Alex Stieda

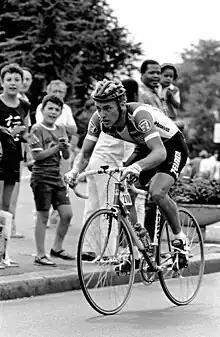
Stieda at the 1986 Tour de France

Alexander Nicholas Ernst Stieda (born 13 April 1961) is a former professional road bicycle racer from Canada. Stieda led five classifications of the Tour de France on the second day of the 1986 Tour de France: the general classification, the mountains classification, the combination classification, the intermediate sprints classification and the young rider classification, becoming the first North American to lead the Tour de France. He finished in 120th place, in his only Tour de France, riding on the 7-Eleven – Hoonved Cycling Team. He also placed bronze in the 1982 Australian Commonwealth Games, and competed at the 1984 Summer Olympics for his native country. At the 1983 Summer Universiade he won the bronze medal in the men's individual pursuit. He also competed in the individual pursuit and points race events at the 1984 Summer Olympics. Alex is the co-founder of the Tour of Alberta professional cycling race.